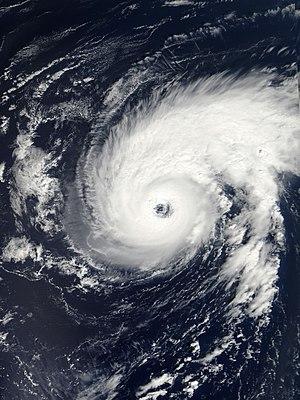
L'ouragan Erin est la sixième dépression tropicale, la cinquième tempête tropicale, le premier ouragan, et le premier ouragan majeur de la Saison cyclonique 2001 dans l'océan Atlantique nord. La formation du premier ouragan de cette saison est relativement tardive, puisqu'elle intervient le 8 septembre. Le précédent en la matière est l'ouragan Diana qui s'est formé le 10 septembre. L'année suivante, durant la saison cyclonique 2002, louragan Gustav atteindra le statut d'ouragan le 11 septembre. L'ouragan Erin a également la particularité, tout comme son prédécesseur la tempête tropicale Dean, de s'être dissipé dans l'Atlantique tropicale. Et, tout comme lui, Erin se reformera dans l'Atlantique subtropical, où il atteindra son pic d'intensité. Malgré tout, Erin est un ouragan capverdien classique. Il est issu d'un onde tropicale qui s'organise très rapidement, atteindra le statut d'ouragan majeur, puis terminera cyclone extratropical. Il a approché d'assez près les Bermudes, passant à environ 170 kilomètres de l'île, mais passera toute son existence en plein Atlantique. Il aura la plus longue longévité des cyclones de la saison.